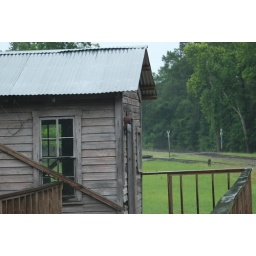
building my grandpa sit in or his office